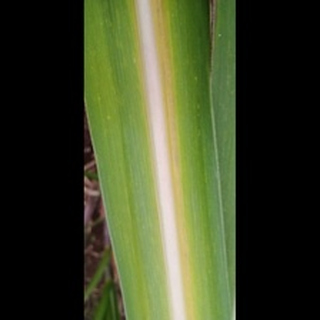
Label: sugarcane_yellow_leaf_disease